Richard Riot

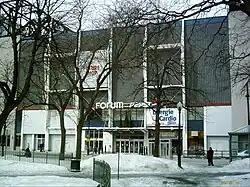

Public outrage from Montreal poured in about what residents felt was excessive punishment. Many Québécois regarded the suspension as the English majority further attempting to subjugate the French minority and an attempt to humiliate French Canadians by "excessively punishing their favorite player". Campbell, who received death threats, stated that he would not back down and announced his intention to attend the Canadiens' next home game against the Red Wings on March 17, despite advice that he not do so. Hundreds of demonstrators gathered in the Montreal Forum lobby two hours before the game. Attempts to "crash the gate" by these fans without tickets were denied by police. They then began to gather at Cabot Square across from the Forum. The crowd of demonstrators grew to 6,000. Some carried signs that denounced Campbell, and others had signs reading, among other things, "Vive Richard" ("Long live Richard"), "No Richard, no Cup", and "Our national sport destroyed". The crowd, originally described as "jovial", turned "surly" after police intervened at the ticket gate. After the mood turned foul, some members of the crowd began smashing windows and throwing ice chunks at passing streetcars.